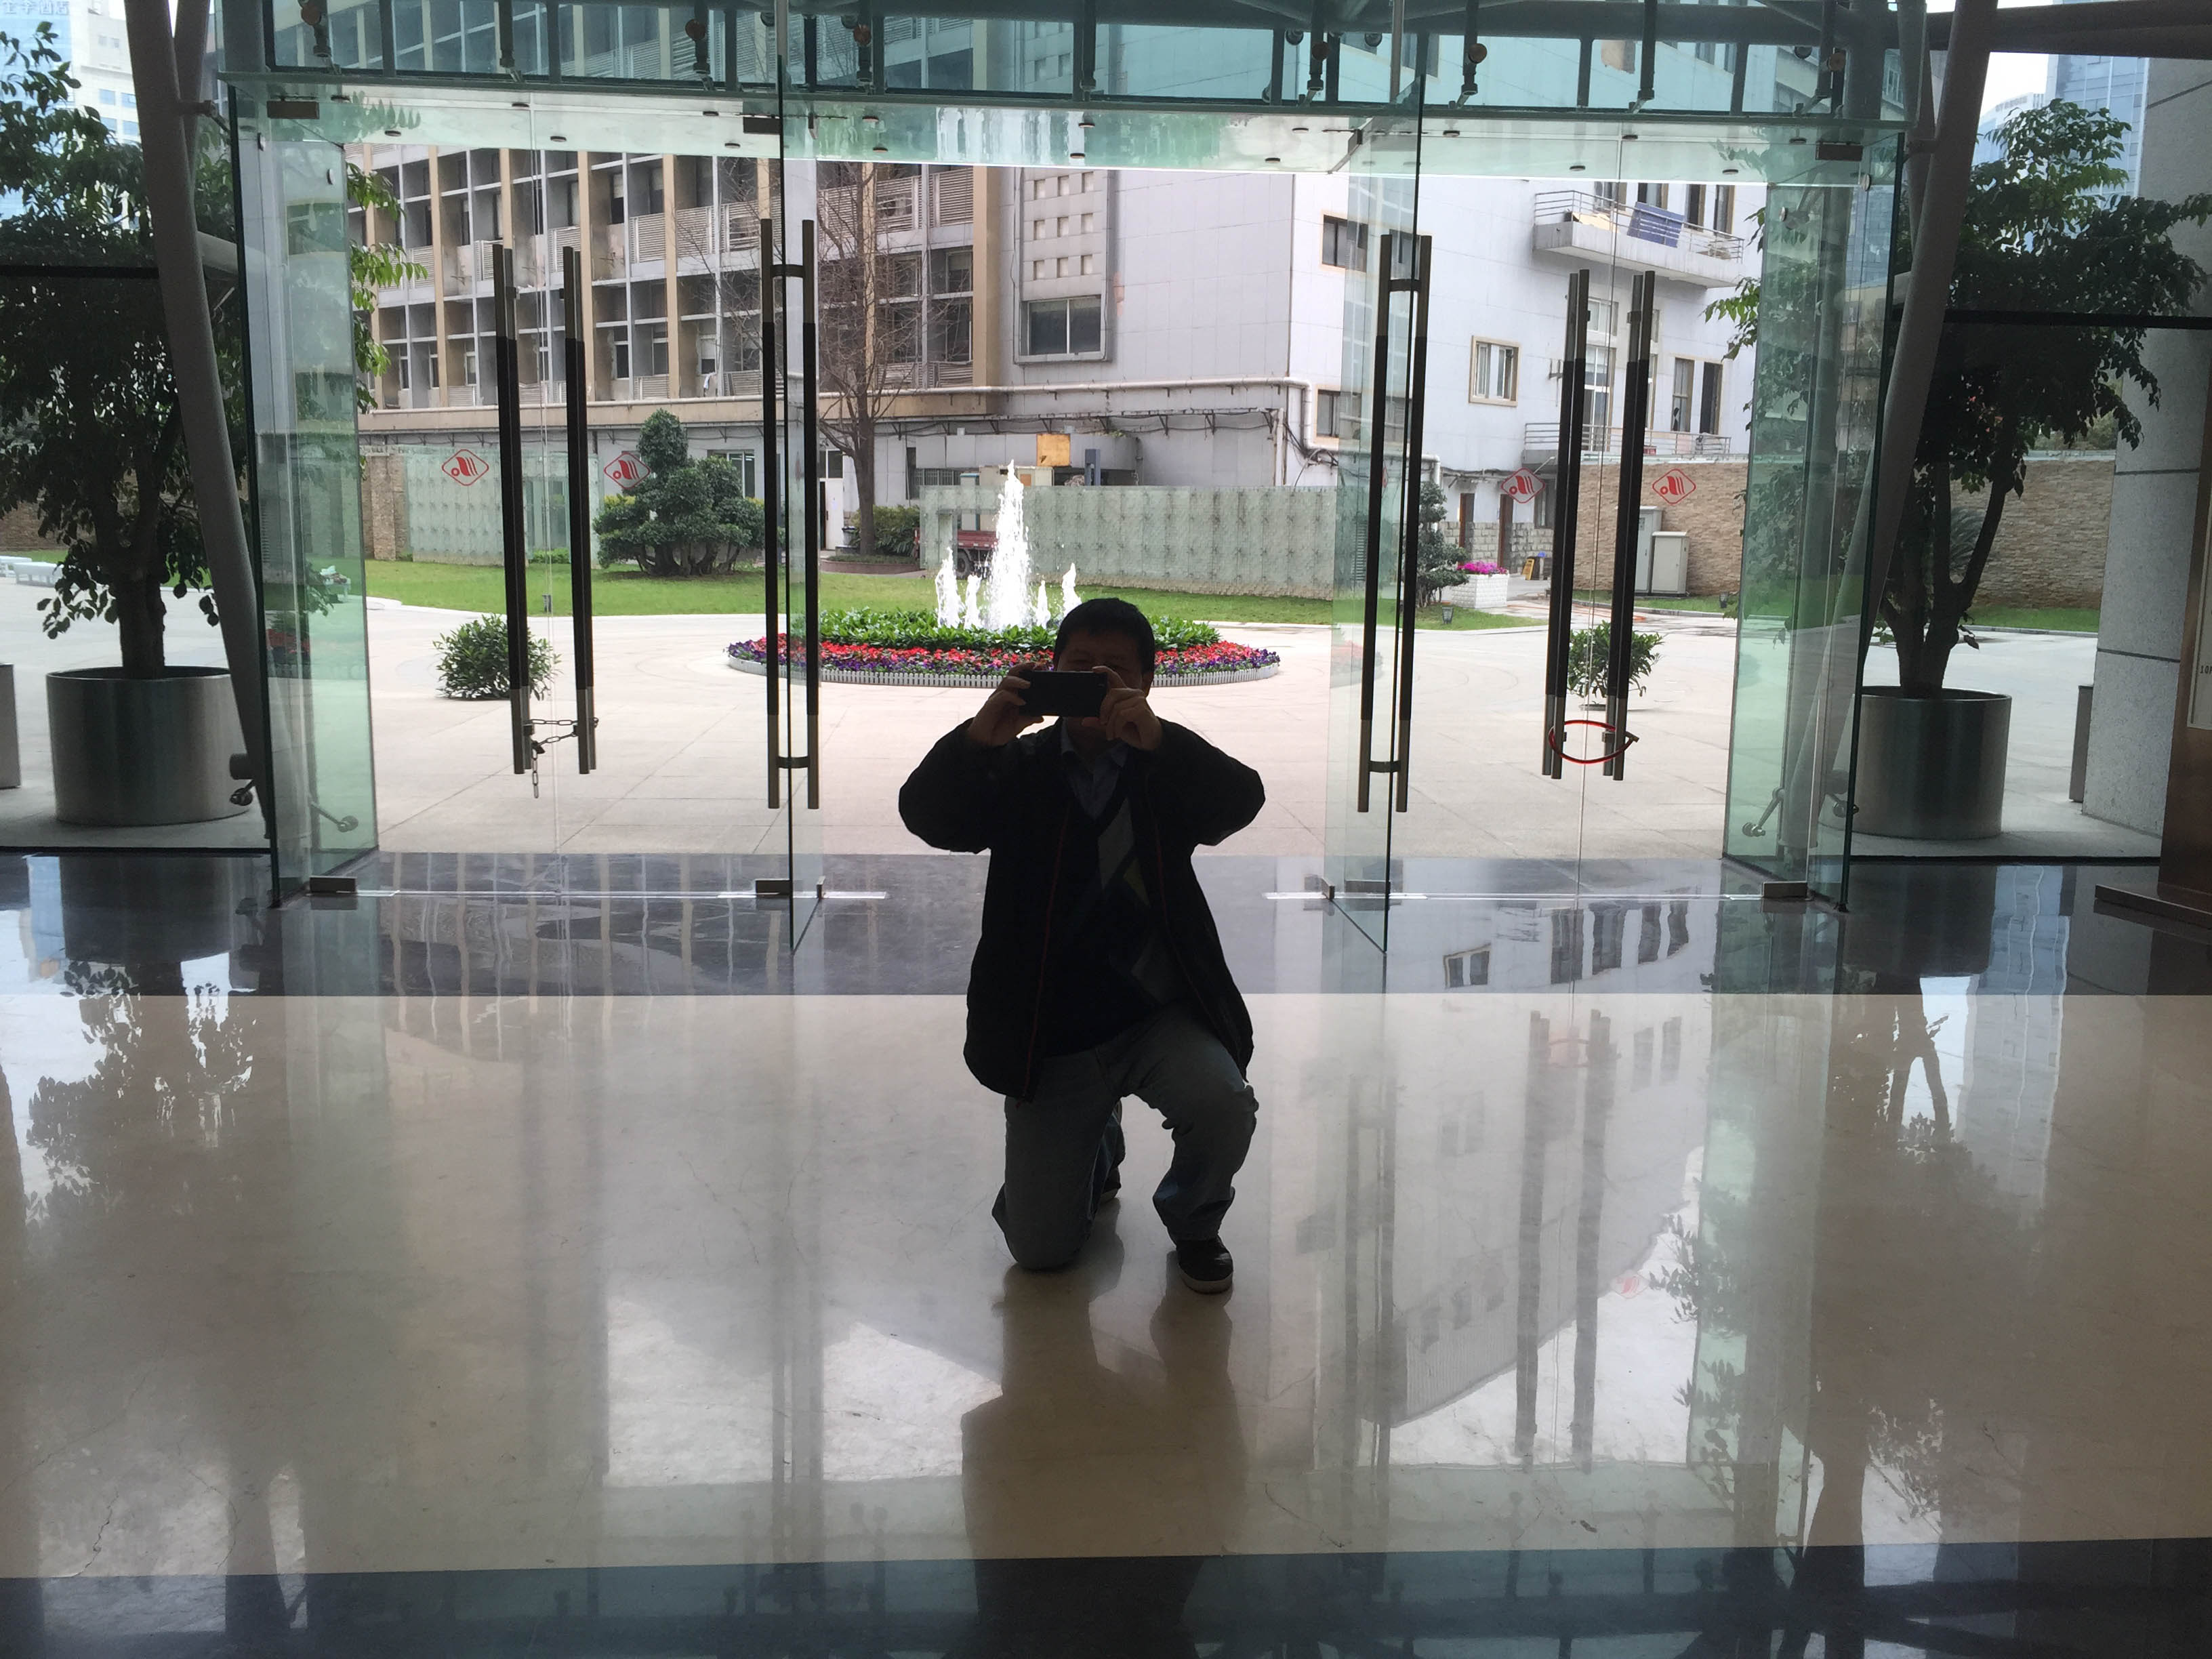
tourist attraction, ice rink